No. 201 Squadron RAF

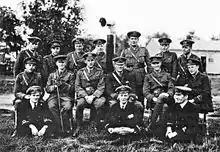
Personnel of No 1 Squadron RNAS in late 1914

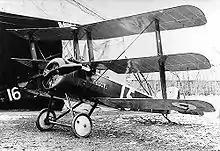
Sopwith Triplane (serial N5387) of No. 1 Naval Squadron

Despite its high squadron number, 201 Squadron is one of the oldest squadrons in the RAF. It was formed as No. 1 Squadron of the Royal Naval Air Service (RNAS) on 17 October 1914, and reformed under that designation on 6 December 1916, only being renumbered to 201 Squadron on the formation of the RAF on 1 April 1918 – all the RNAS squadrons getting new numbers by adding 200 to their original number.